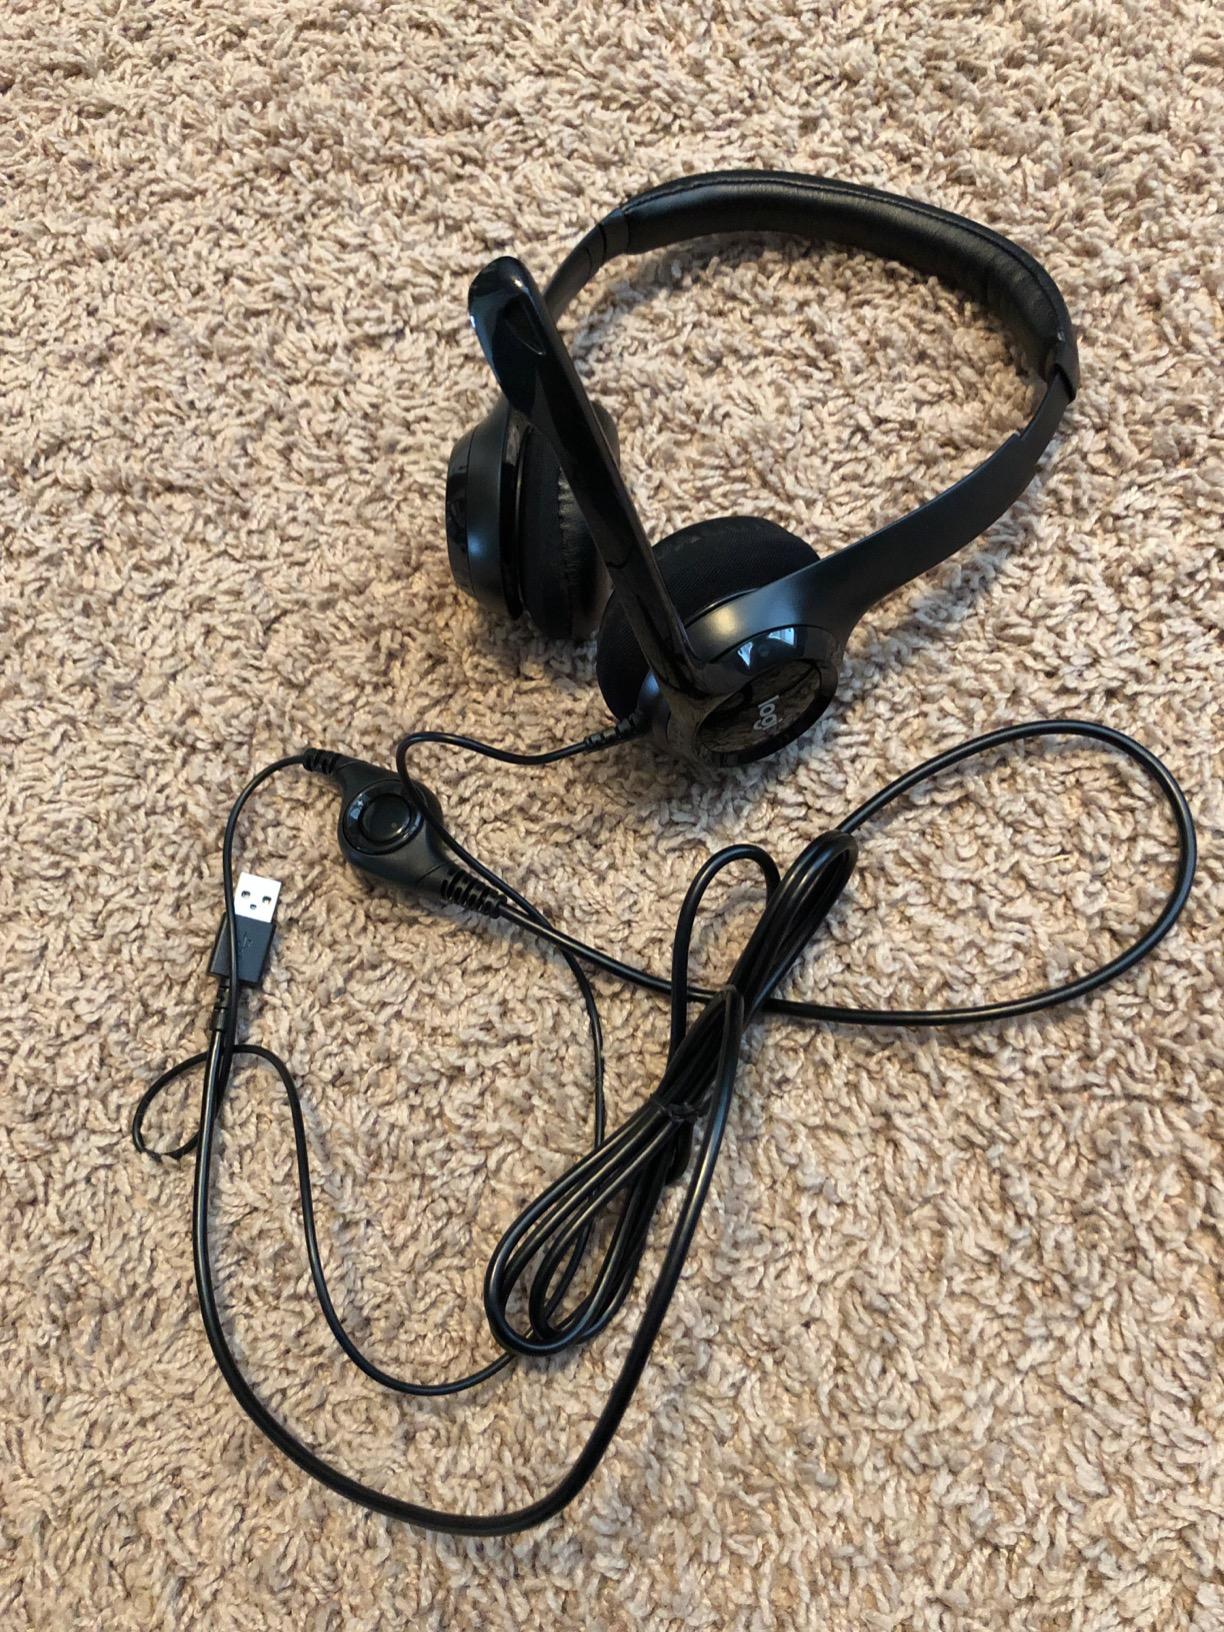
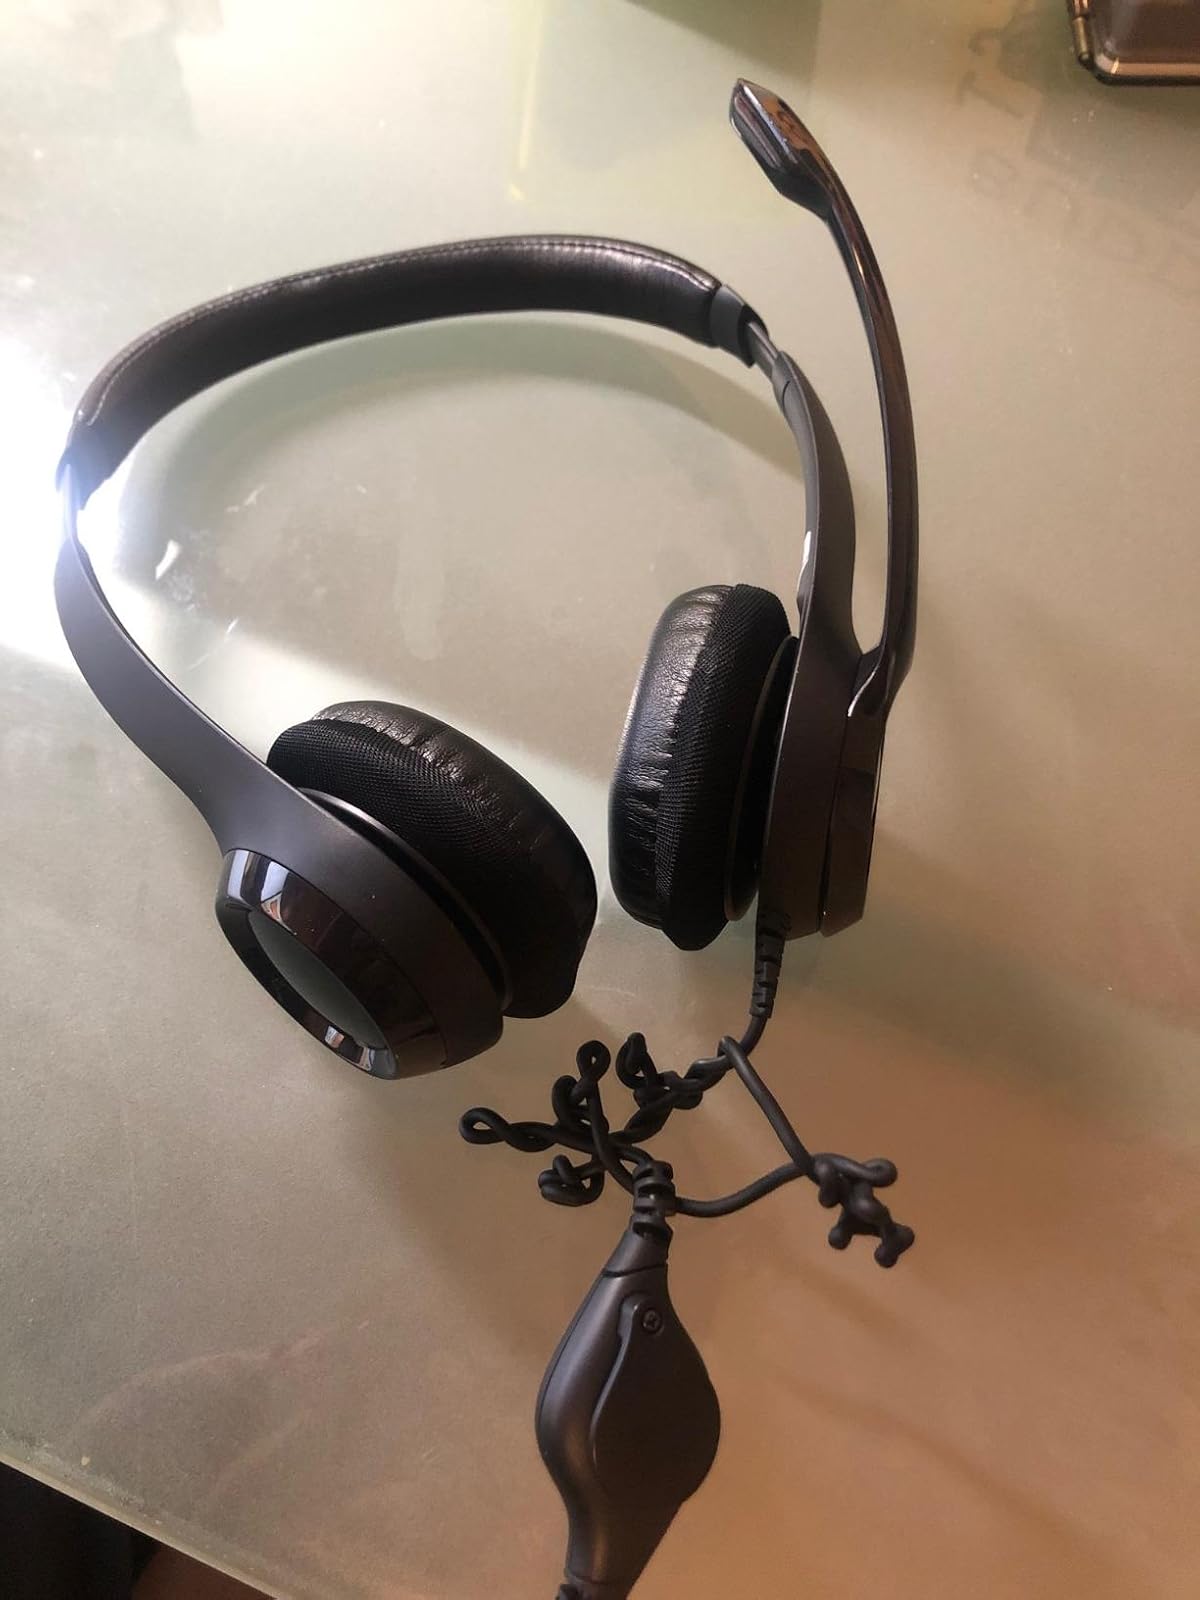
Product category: headphones
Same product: yes